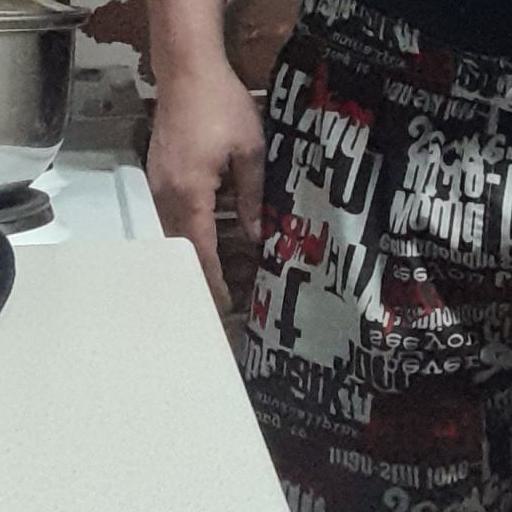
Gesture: no_gesture